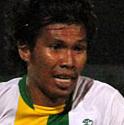
Age: 30